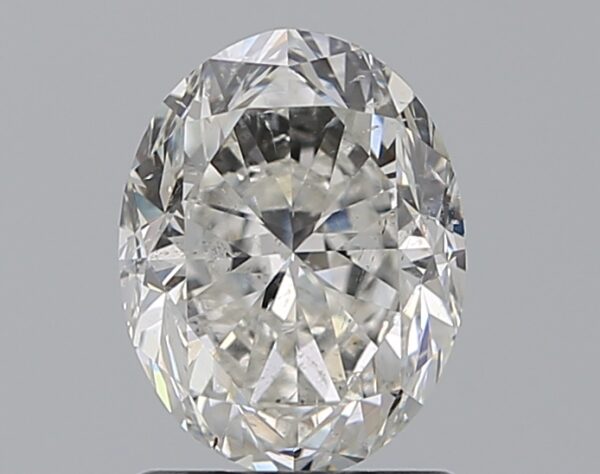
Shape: oval
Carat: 1.51
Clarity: SI2
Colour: G
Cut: FG
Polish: EX
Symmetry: VG
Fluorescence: N
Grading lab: GIA
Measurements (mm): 8 x 6.15 x 4.33